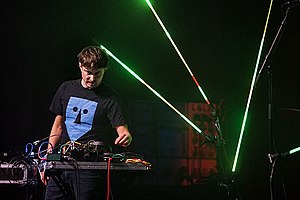
Rumpistol
Rumpistol / Jens Berents Christiansen  optræder med gruppen KALAHA ved Vinterjazz Aarhus 2019
Rumpistol er synonymt med komponist og producer Jens Berents Christiansen. Rumpistol har bl.a. udgivet på eget pladeselskab Rump Recordings samt på tyske Project: Mooncircle, amerikanske The Rust Music, ØEN Records og Sofa Beats.